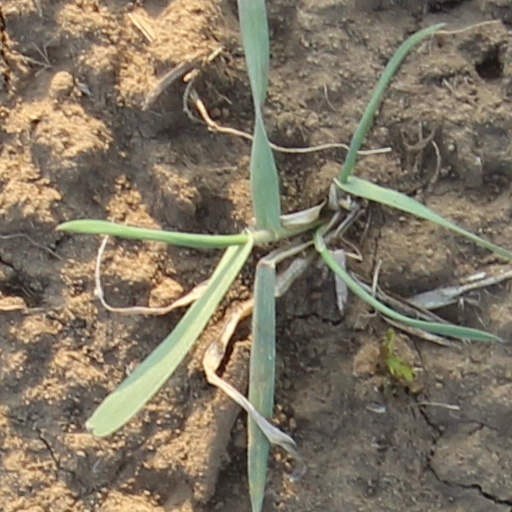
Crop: wheat